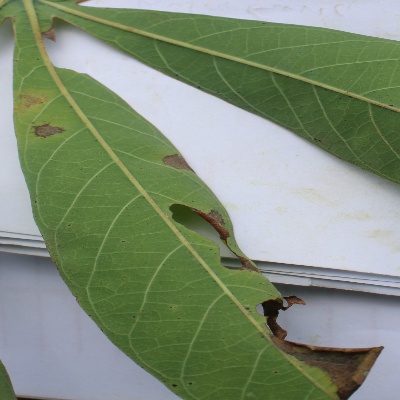
Crop: Cassava
Condition: bacterial blight